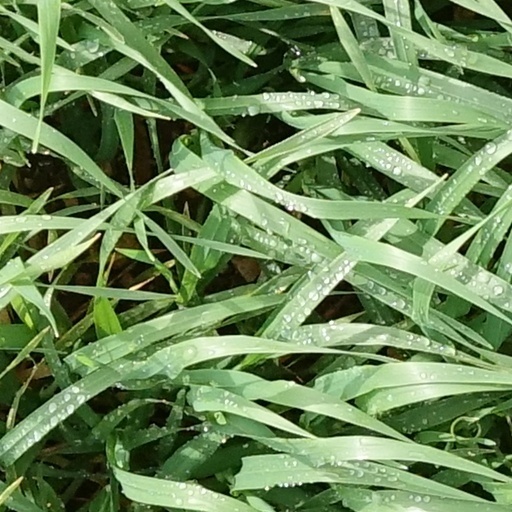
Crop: wheat